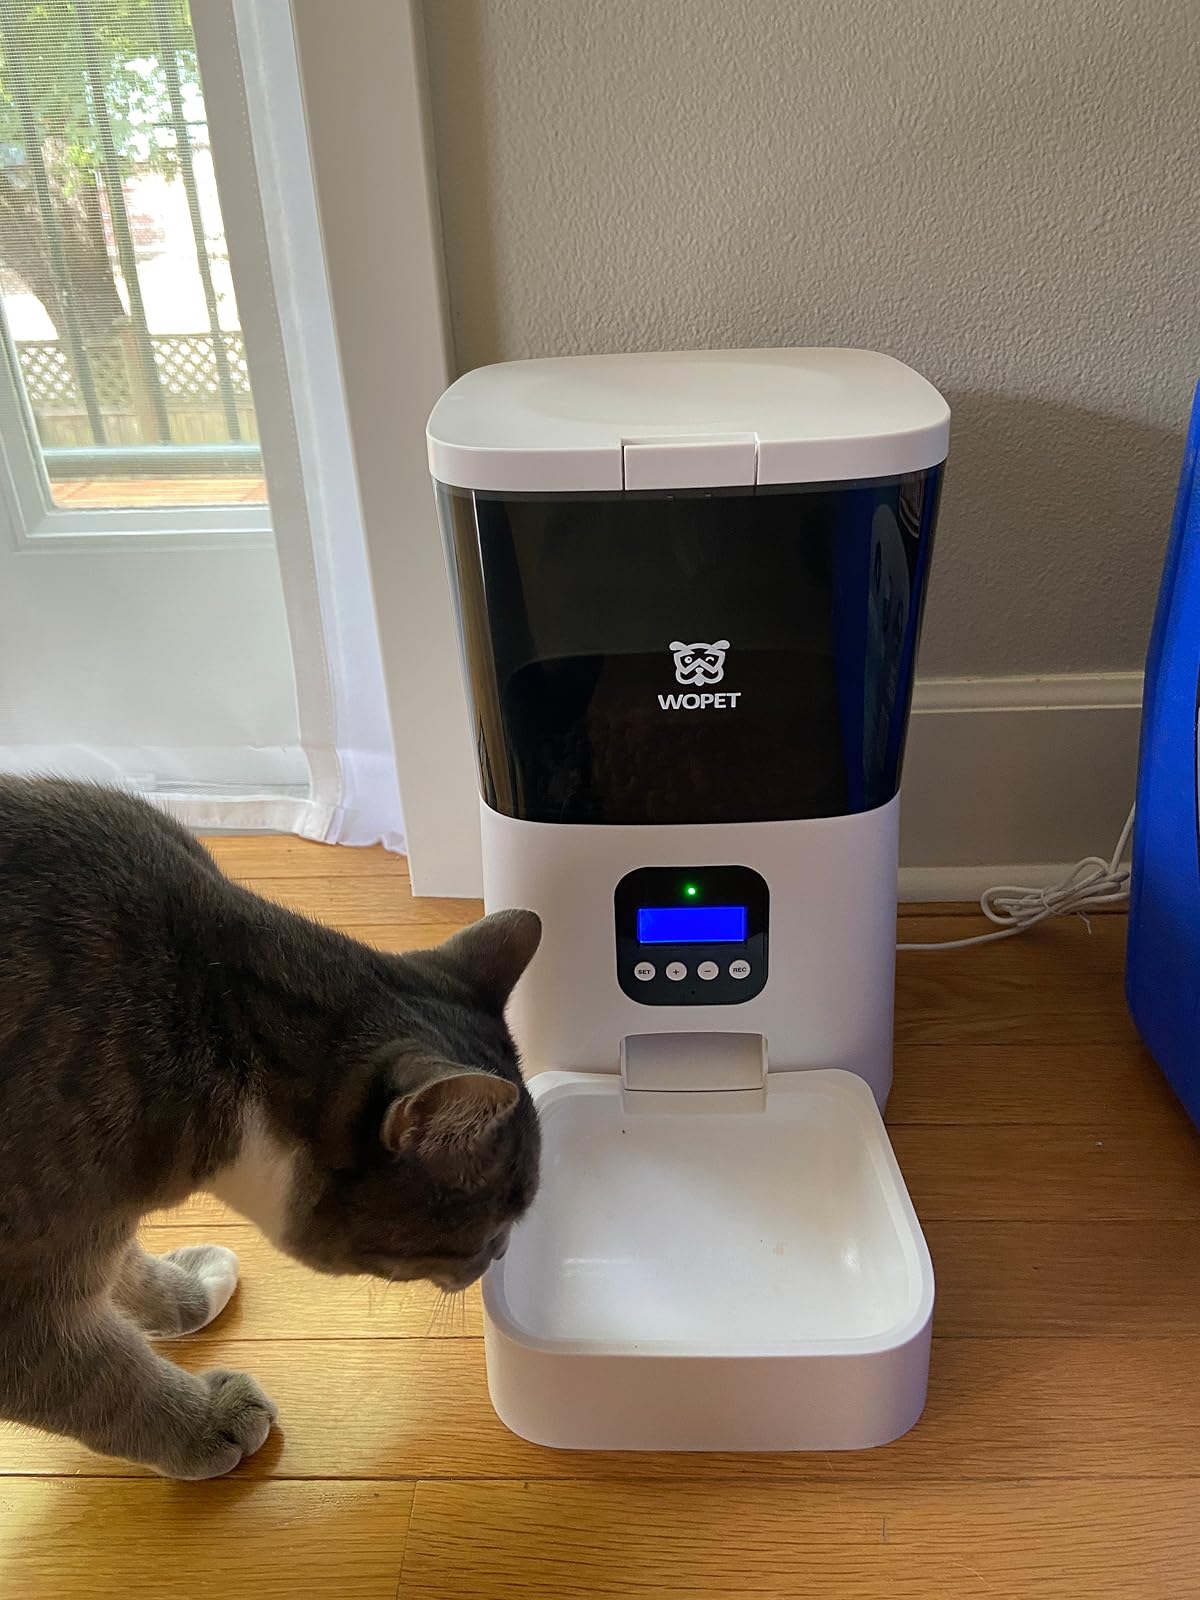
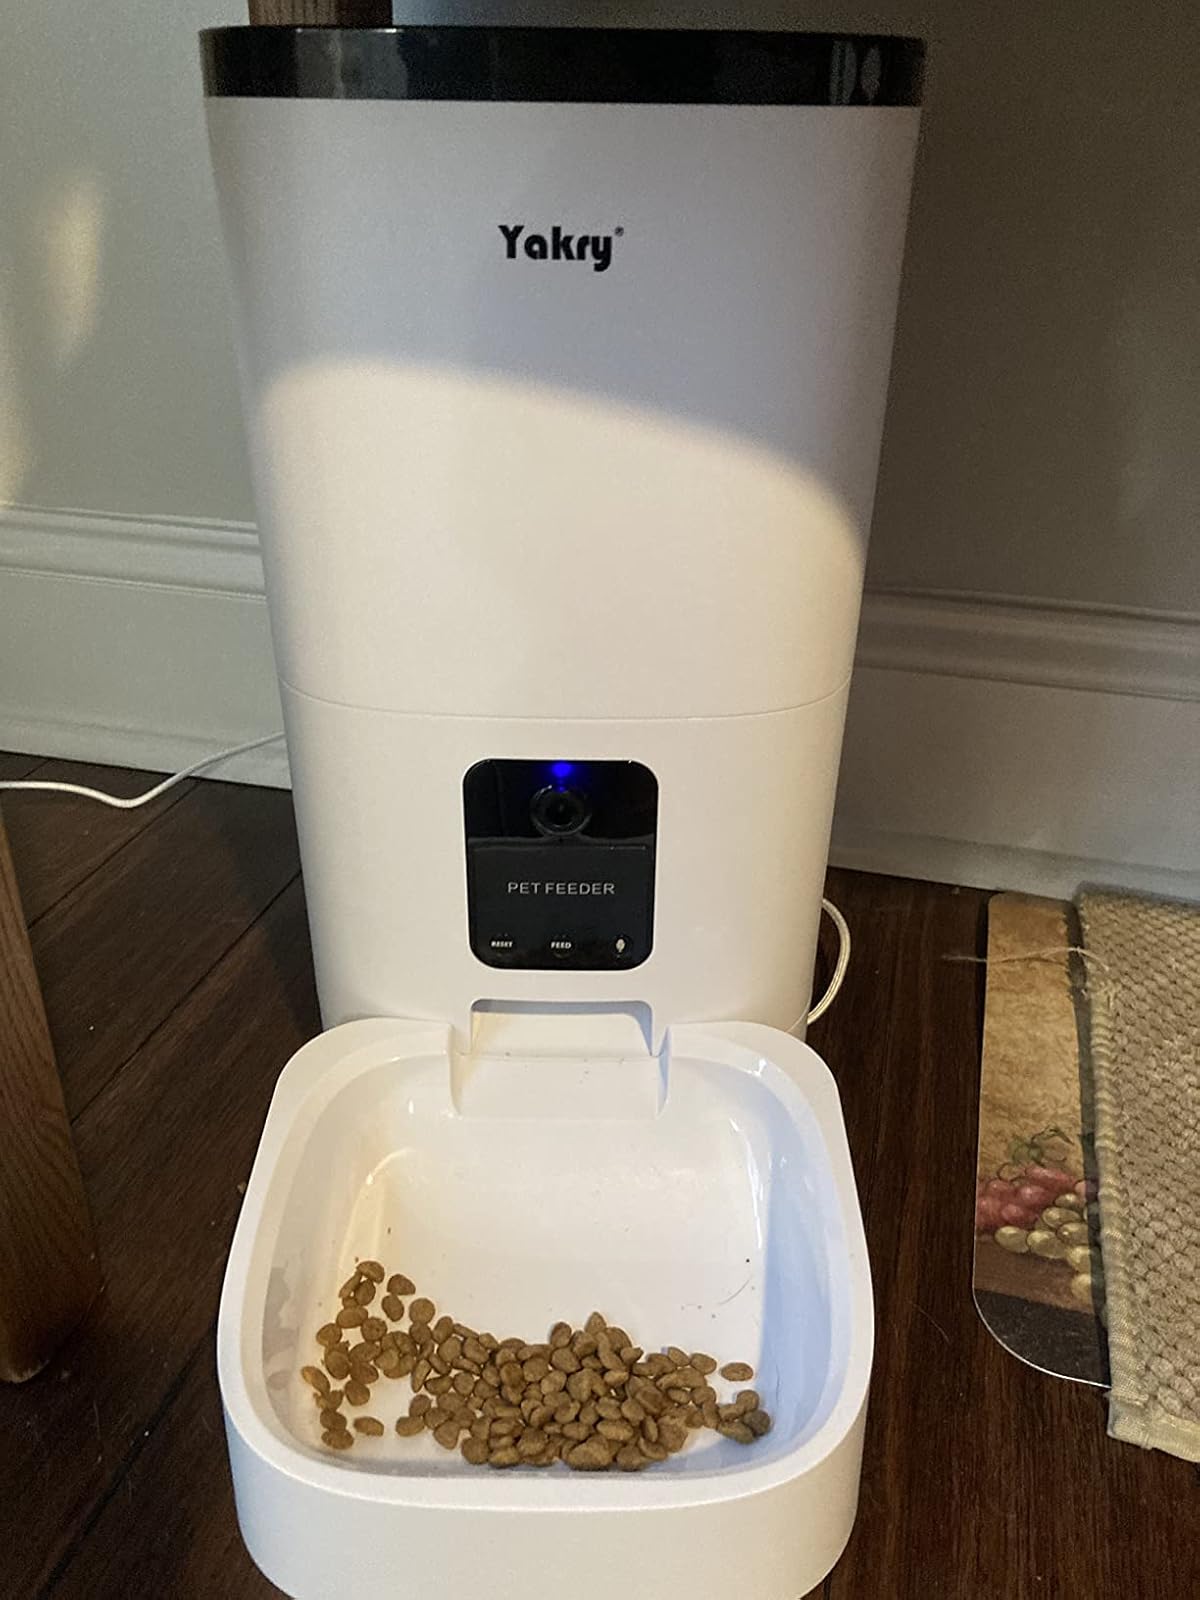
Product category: items_feeder
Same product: no